New York State Route 117

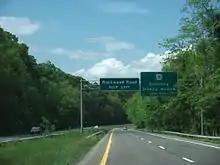
NY 117 westbound approaching its southern terminus at US 9 in Mount Pleasant

After NY 448, NY 117 becomes a four-lane surface road as it heads northeast through a residential area of Mount Pleasant. Just past the NY 448 junction, NY 117 enters adjacent interchanges with Saw Mill River Road (NY 9A and NY 100) and the northbound direction of the Taconic State Parkway near Graham Hills County Park. From here, the highway passes south of Pace University's Pleasantville campus on its way into the village of Pleasantville, where it narrows to two lanes and initially serves mostly commercial neighborhoods. NY 117 remains on Bedford Road for its first few blocks in Pleasantville; however, it veers northeast onto Manville Road just southwest of the community's central business district.